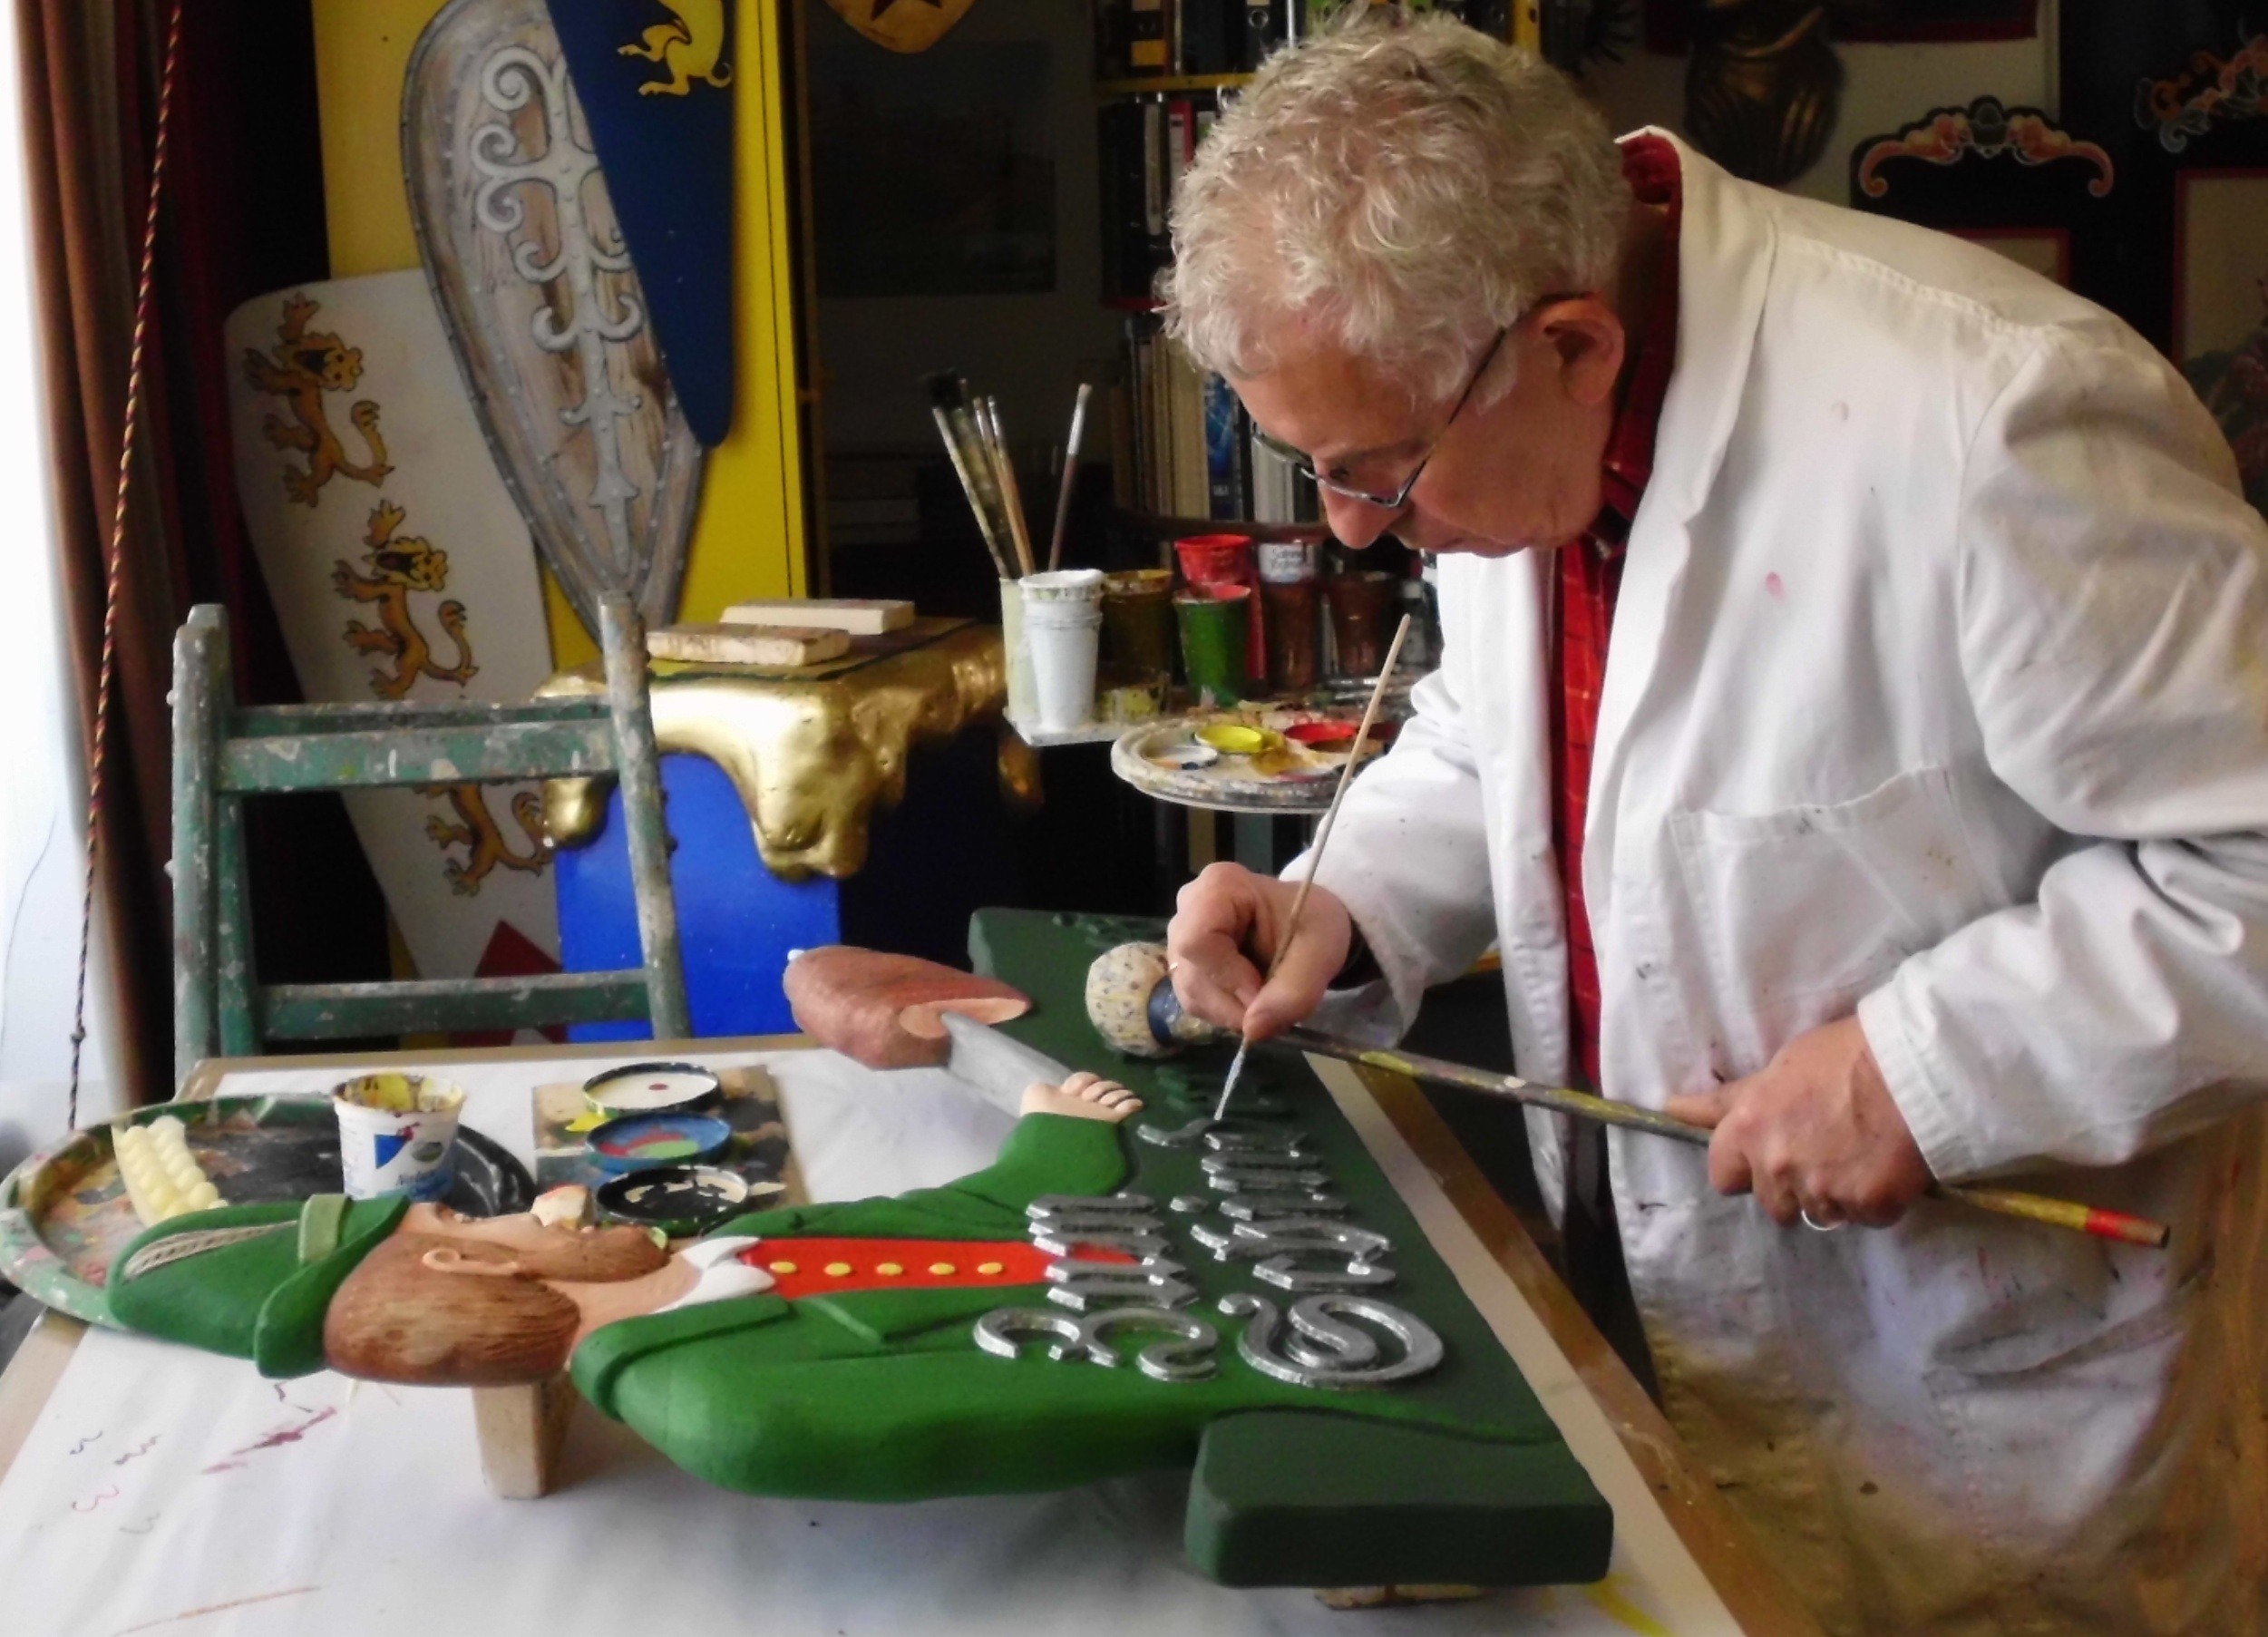
dish, meal, food, cooking, paint brush, lunch, cuisine, cook, sense, font painting, time stock, silver plating